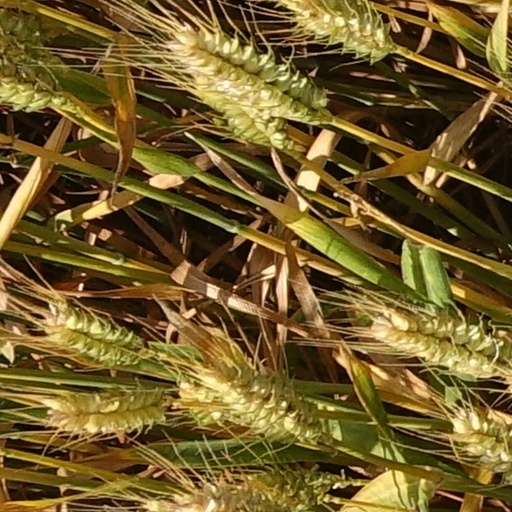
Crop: wheat